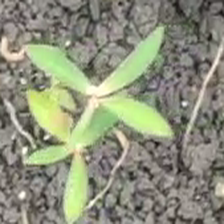
Weed species: Moti_dudhi(Euphorbia_geneculata_L)